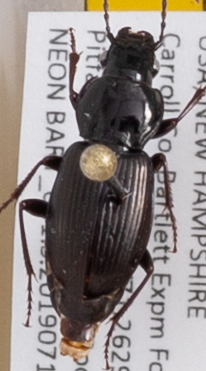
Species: Pterostichus pensylvanicus
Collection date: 2019-07-10
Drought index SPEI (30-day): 0.334
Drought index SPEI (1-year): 1.28
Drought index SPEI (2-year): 0.664